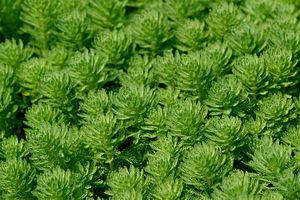
Myriophylle du Brésil (Myriophyllum aquaticum) à l'école de botanique du Jardin des Plantes à Paris.